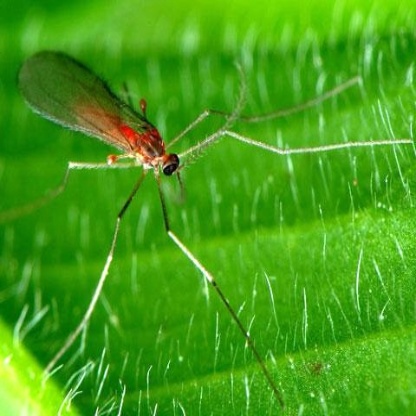
Nhãn: Sâu năn ( Muỗi hành )(Rice Gall Midge)